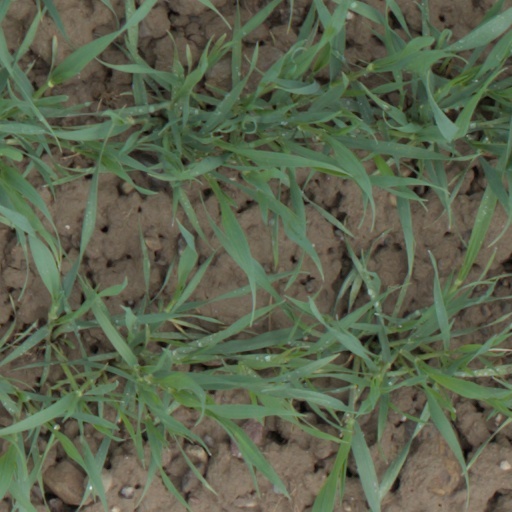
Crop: wheat